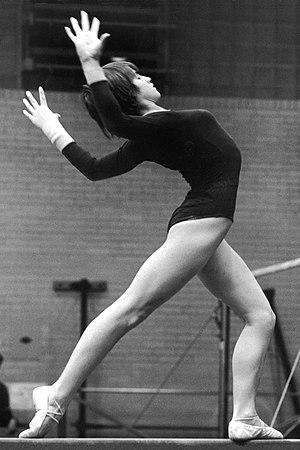
La gymnaste roumaine Nadia Comaneci photographiée lors d'un entrainement en vue d'une performance dans le XL Center, aux États-Unis.
Le sport en Roumanie est un des loisirs du pays. Le plus populaire est le football. Le nombre des pratiquants et de spectateurs est particulièrement élevé.
Une note parfaite en gymnastique artistique était une note de 10/10 comme défini dans le code de pointage de la Fédération internationale de gymnastique. Cette note a longtemps été considérée inatteignable, surtout aux Jeux olympiques.